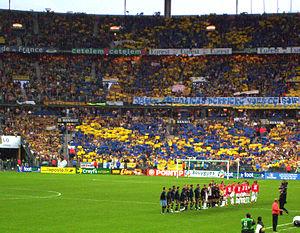
La Coupe de la ligue de football 2002 - 2003 est la neuvième édition de la Coupe de la Ligue de football en France. La finale du 17 mai 2003, se solde par une victoire de l'AS Monaco FC sur le FC Sochaux.
Le Football Club Sochaux-Montbéliard, couramment abrégé en FC Sochaux ou FCSM, est un club de football basé à Montbéliard dans le Doubs en région Bourgogne-Franche-Comté.